Timmy Hill

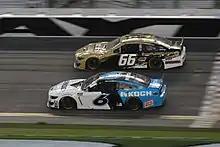
Hill in his No. 66 racing Ryan Newman in the 2020 Daytona 500. Both drivers made headlines that weekend.

Hill made the starting lineup of the 2020 Daytona 500 after finishing 16th in Duel 2 of the 2020 Bluegreen Vacations Duels. That same weekend, Hill's Xfinity team was assessed a $50,000 and 75-point penalty in pre-race inspection due to extra body fillers; without his now-suspended crew chief Sebastian LaForge, Hill finished third in the race, his highest career finish.